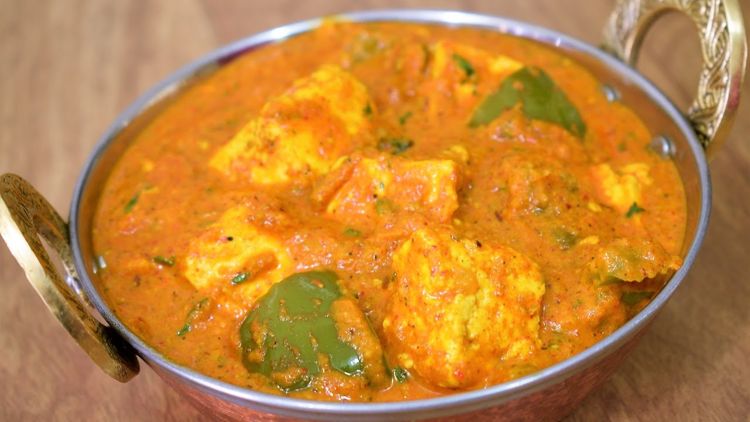
Dish: kadai_paneer